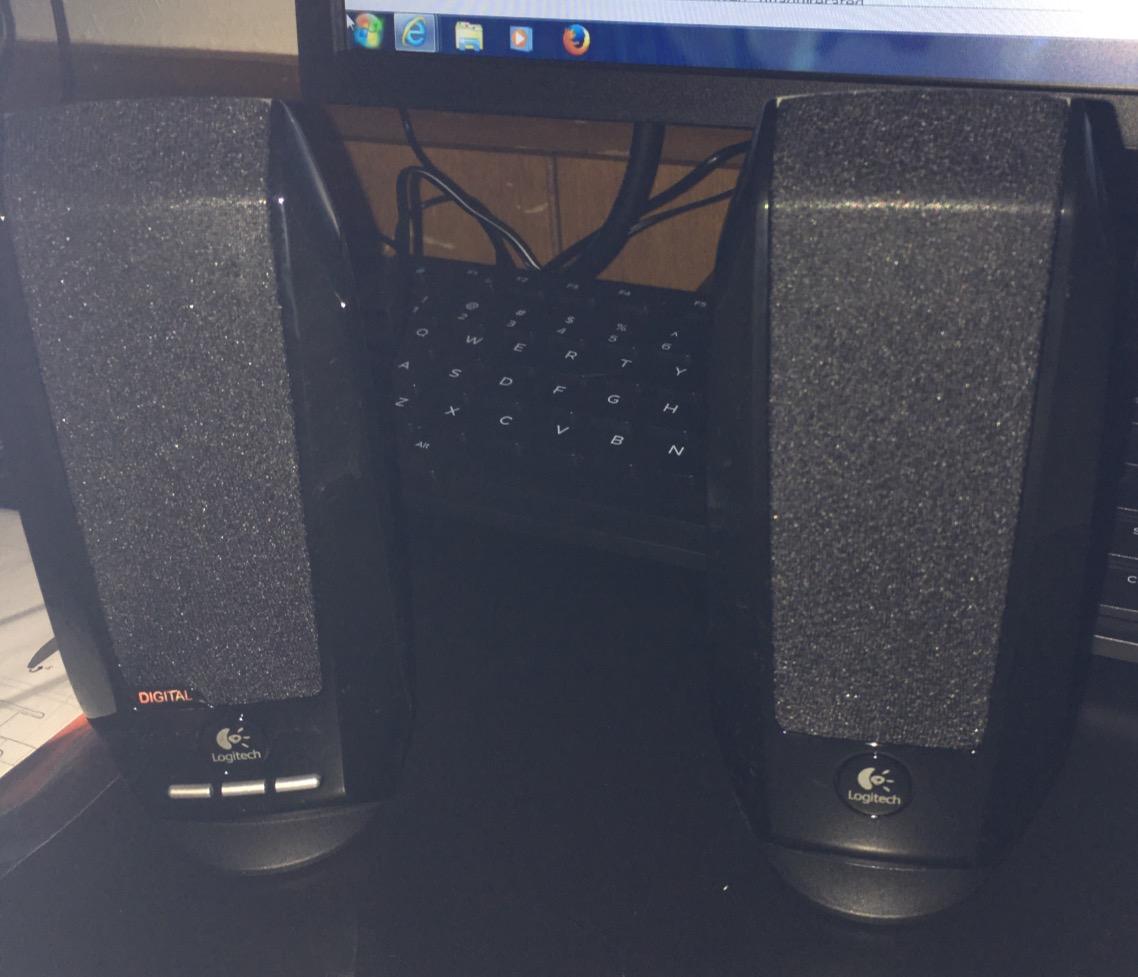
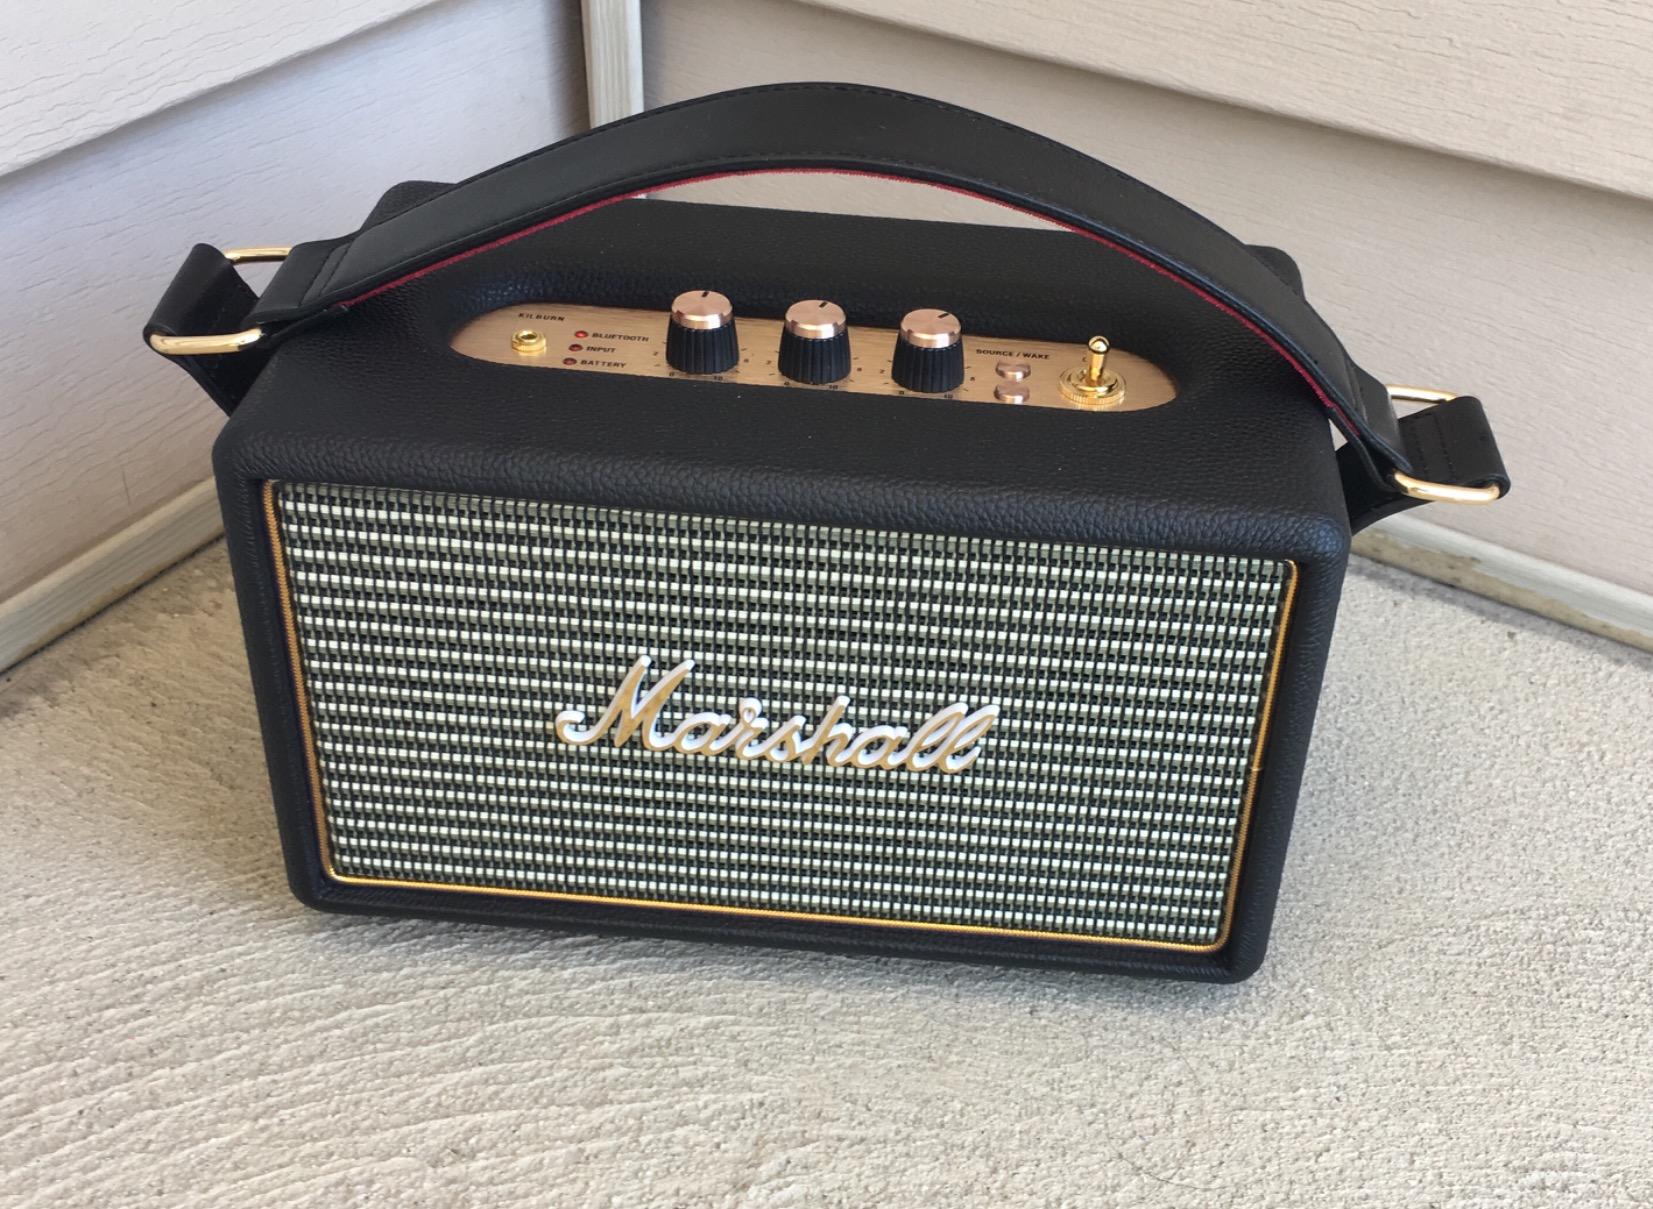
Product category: speaker
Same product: no